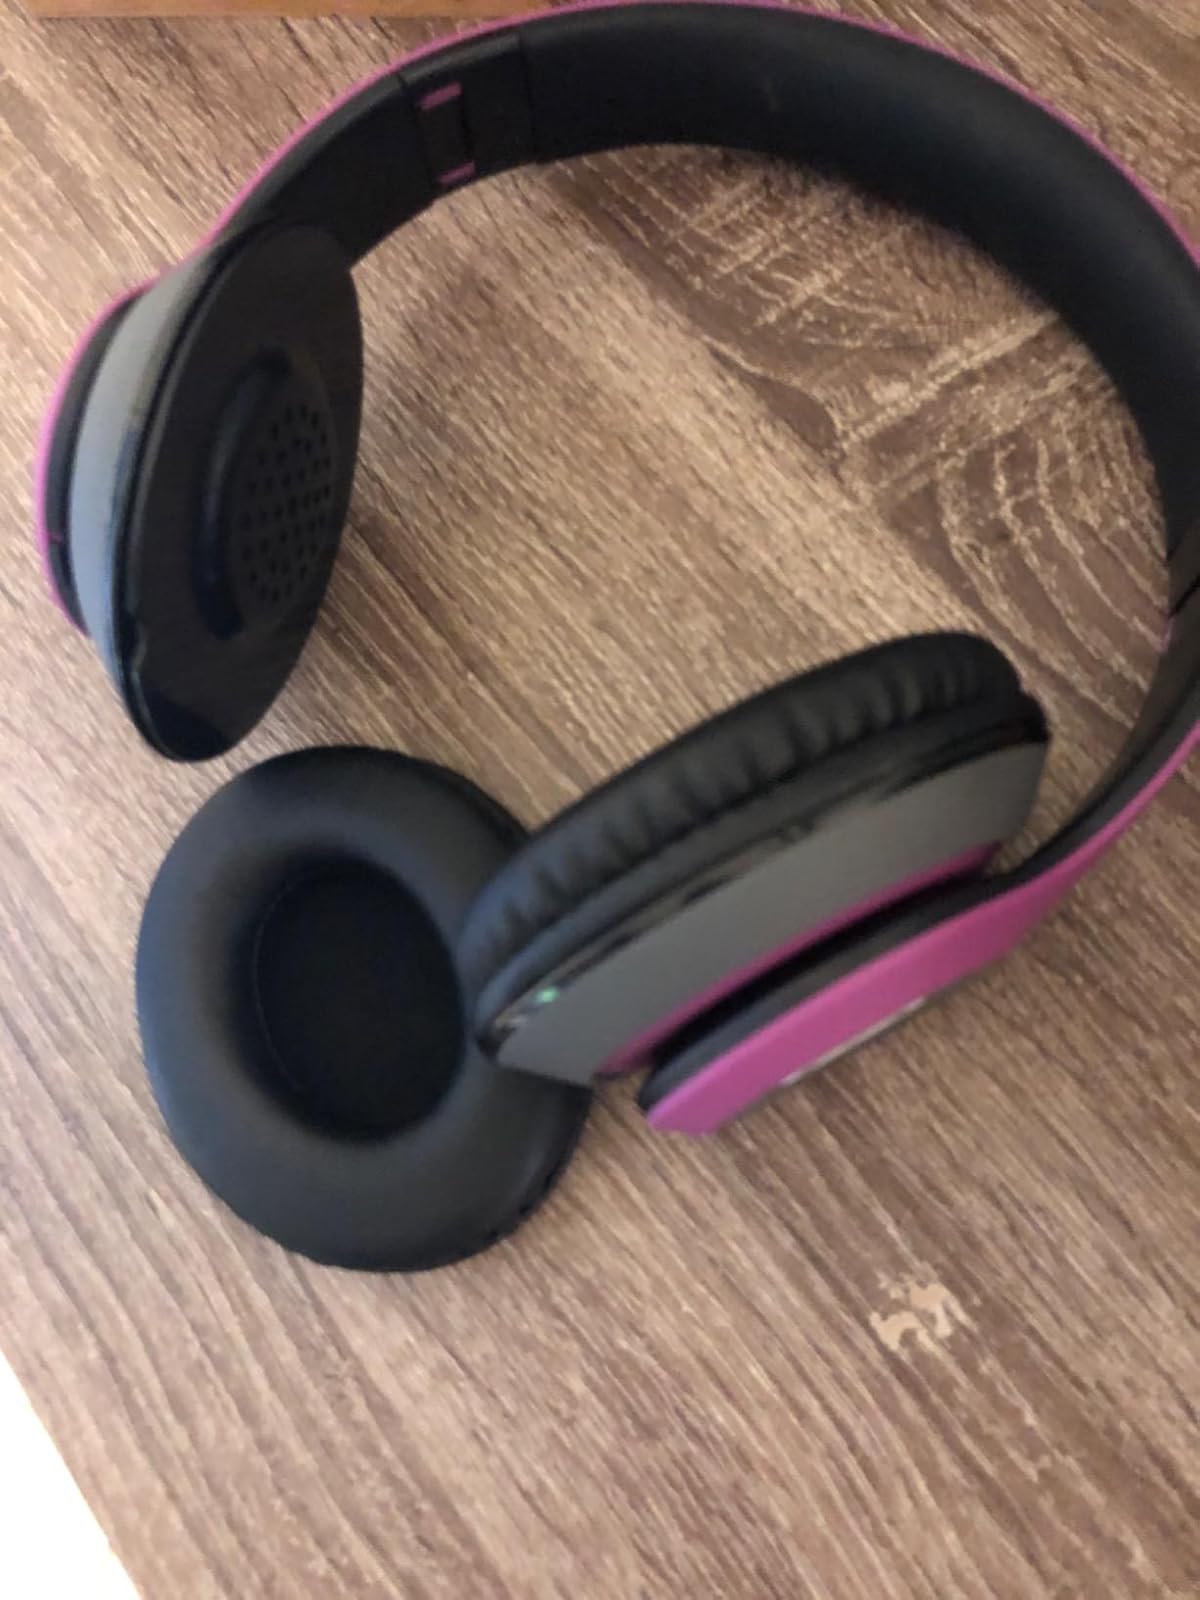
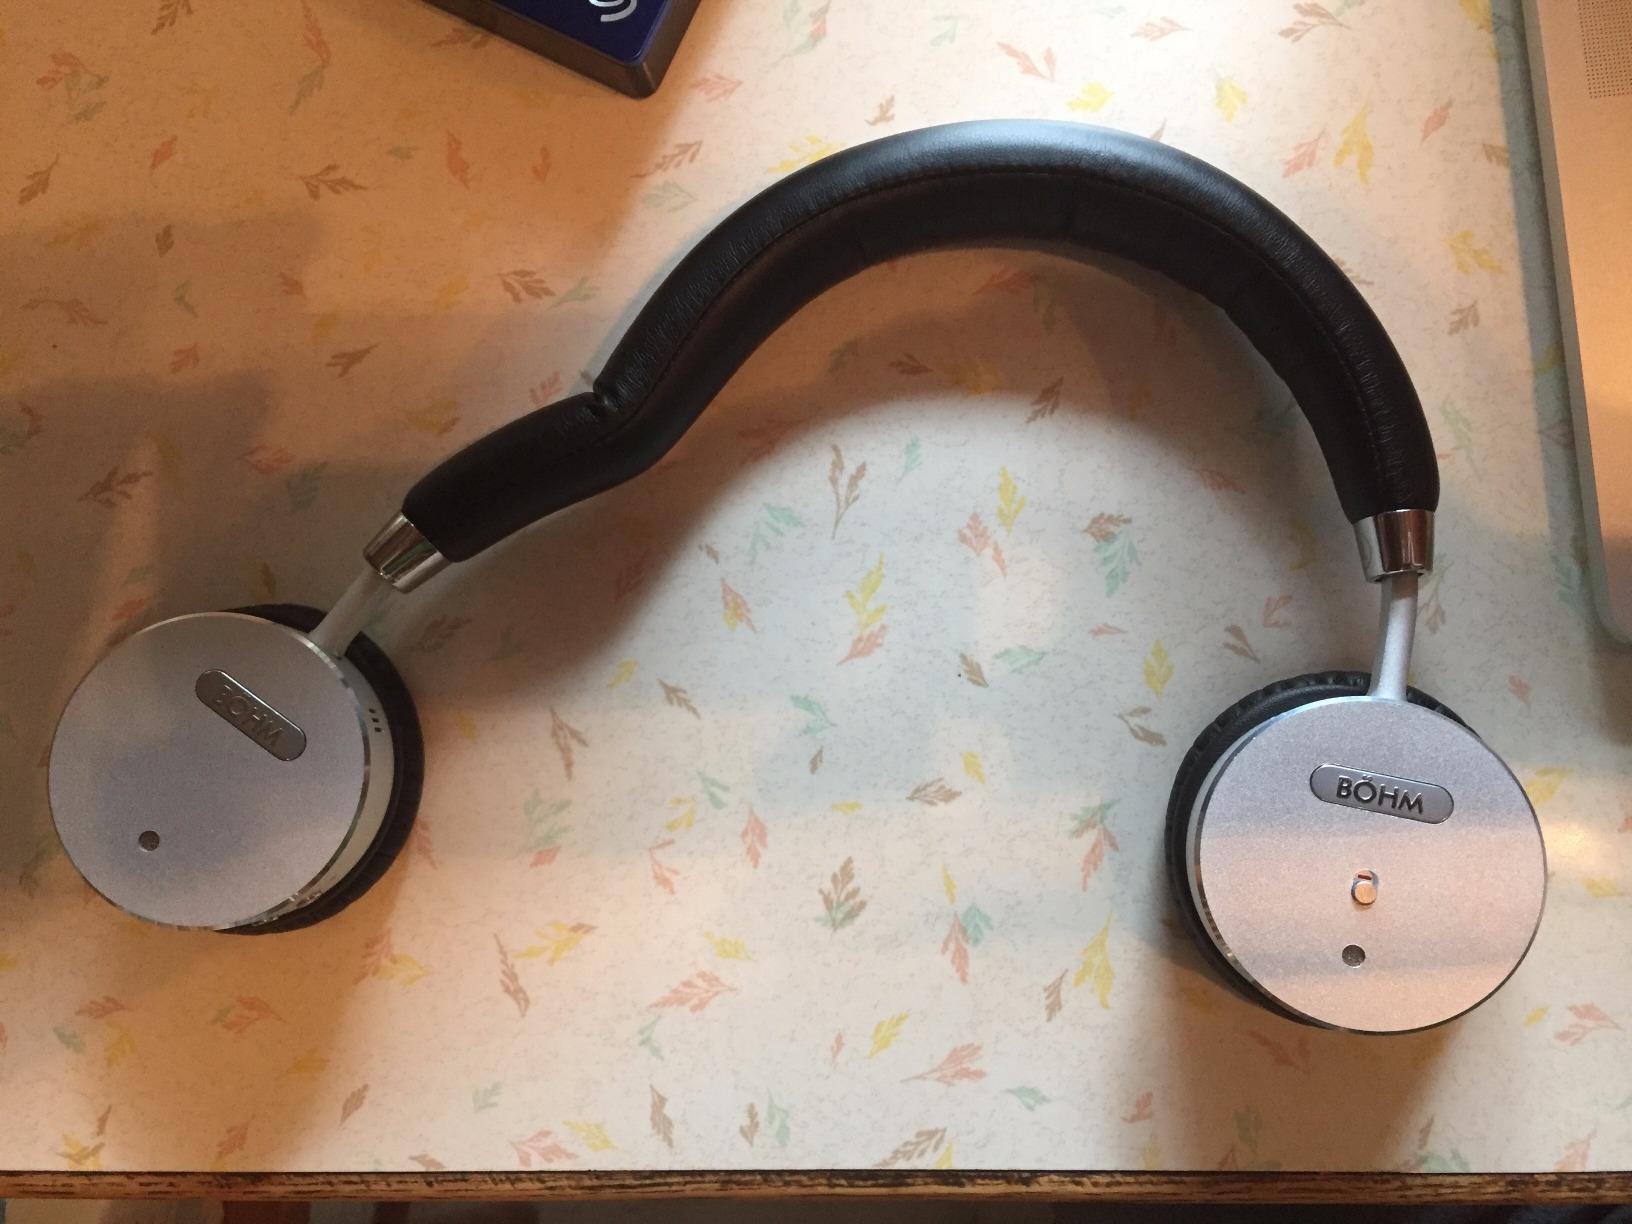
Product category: headphones
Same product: no